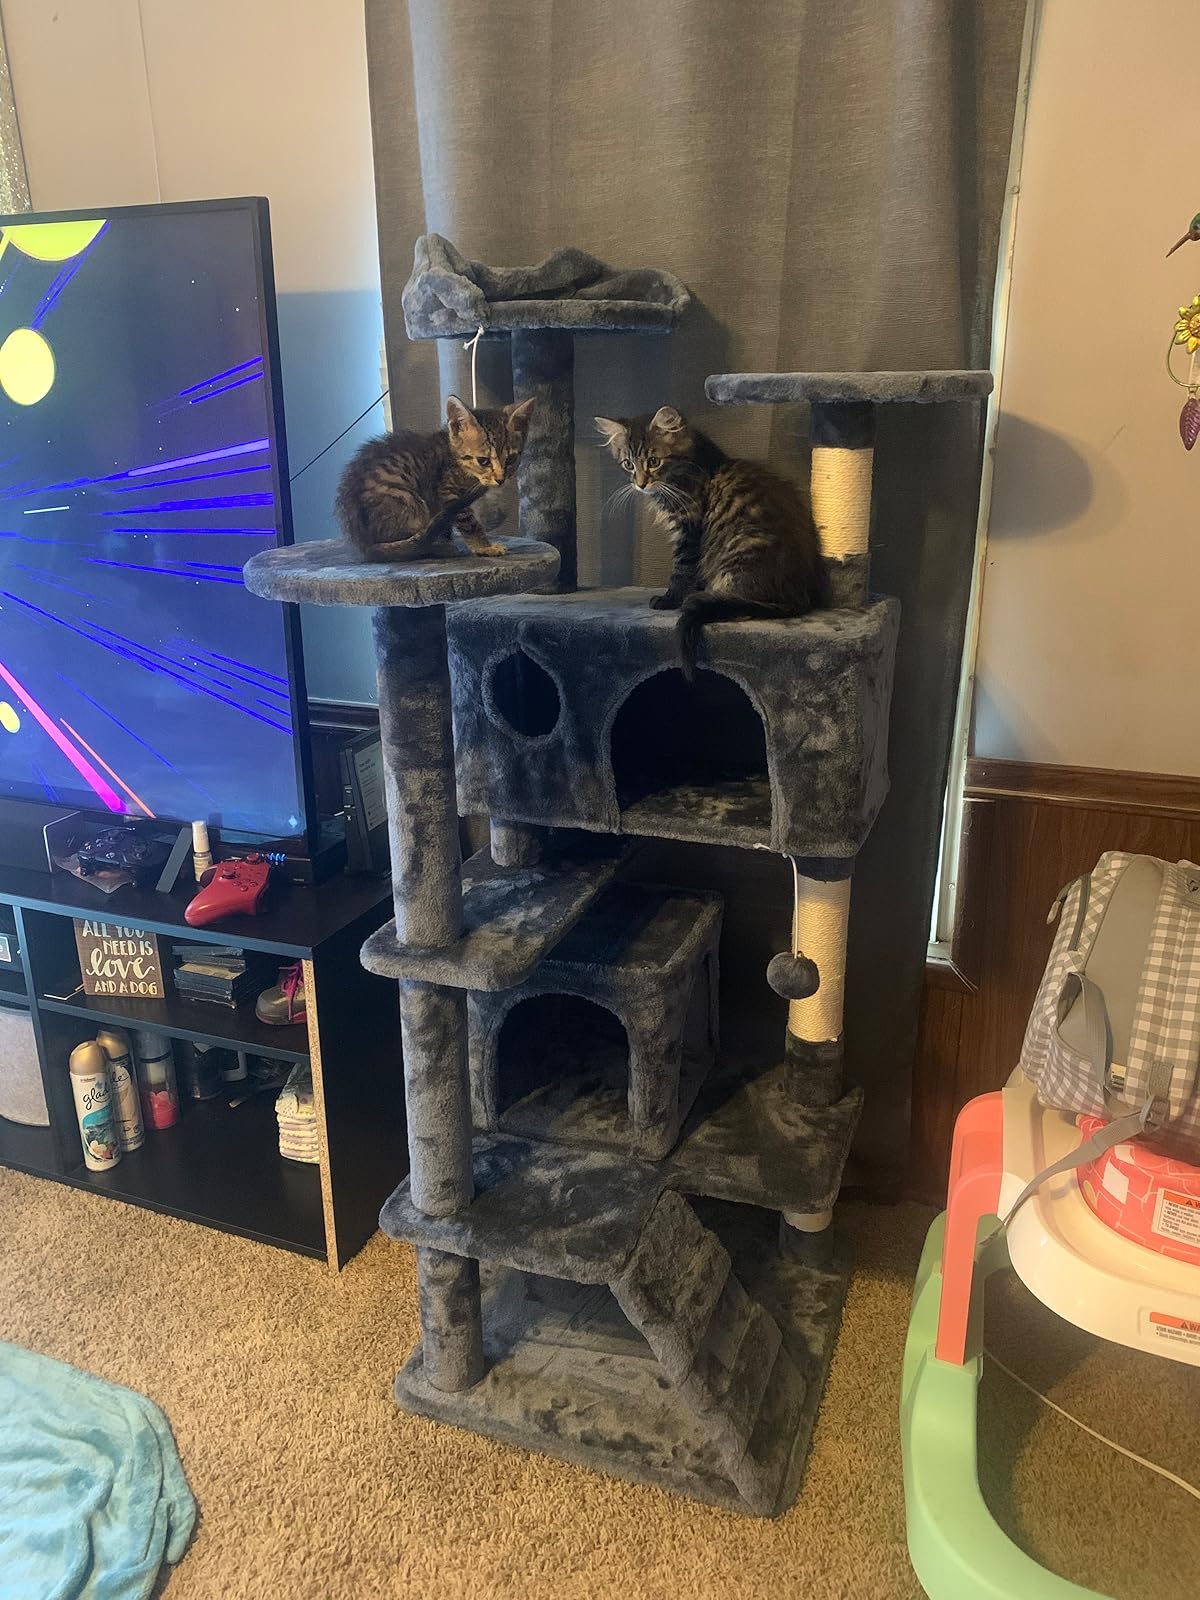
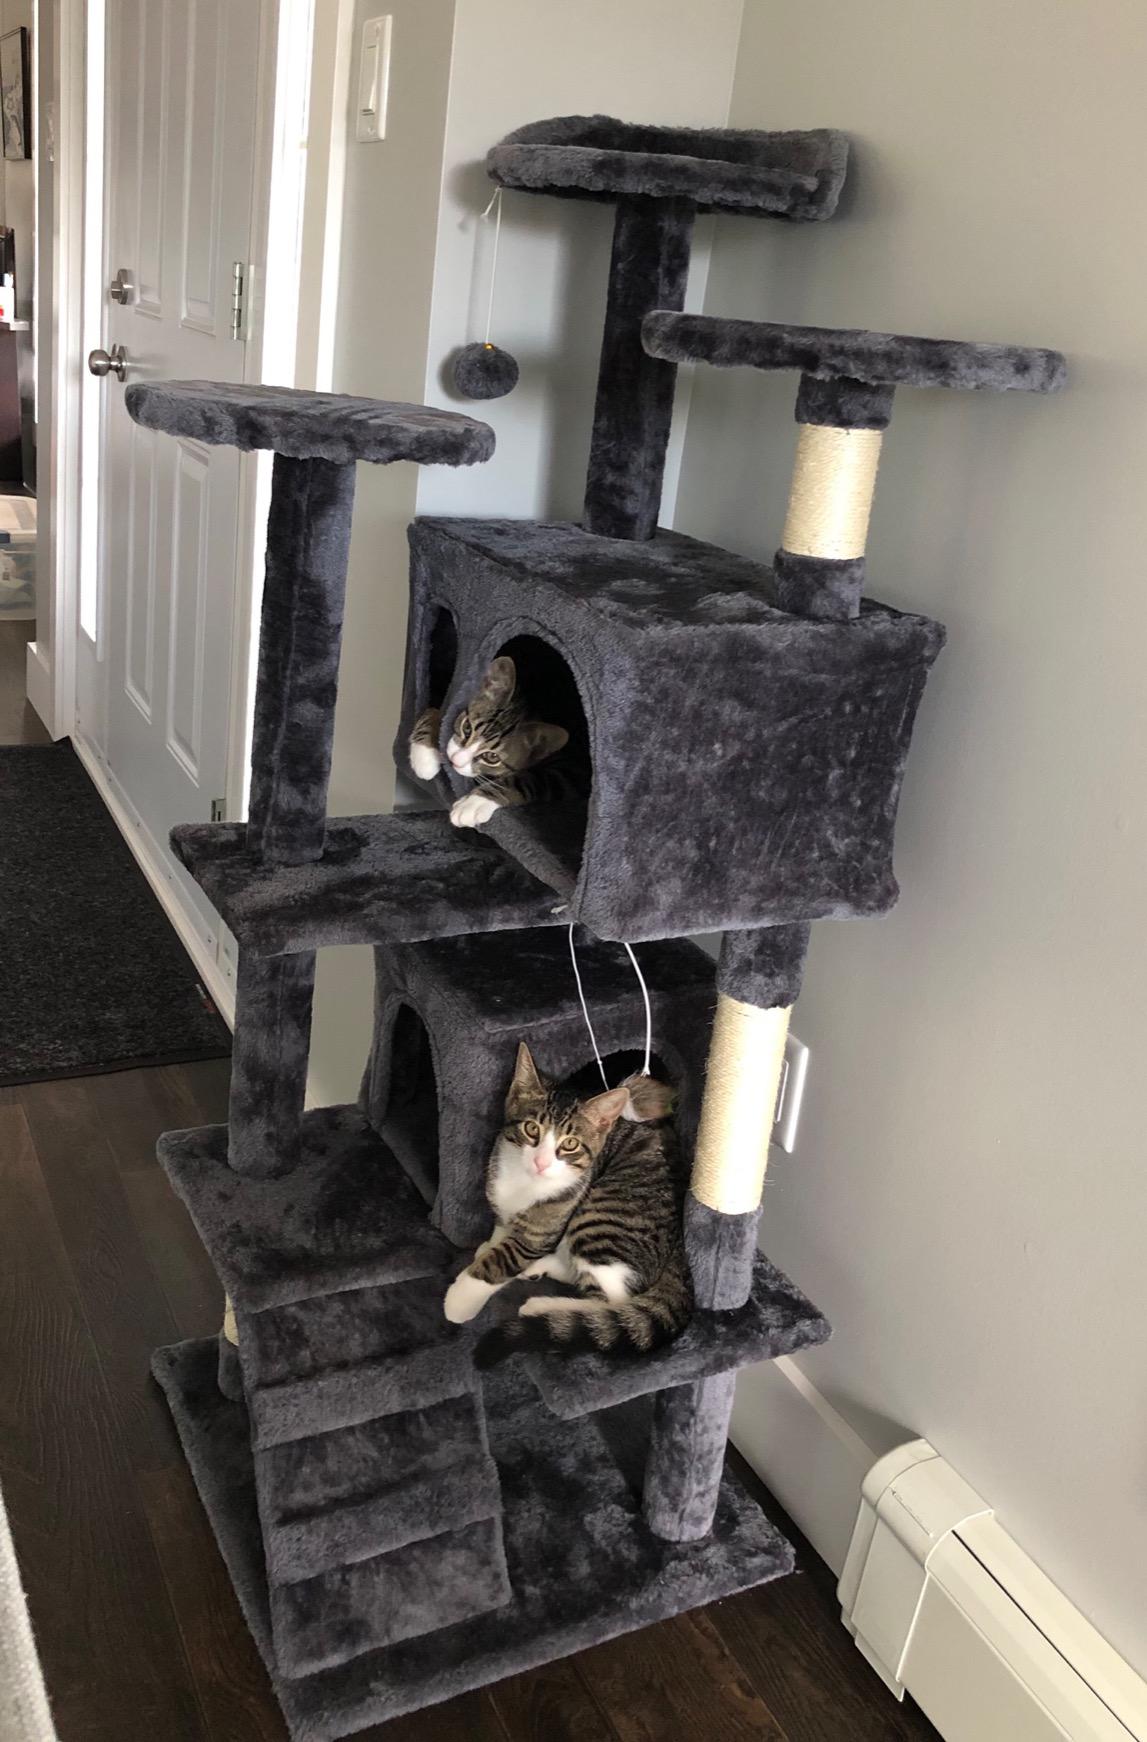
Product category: items_cat tree
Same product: yes